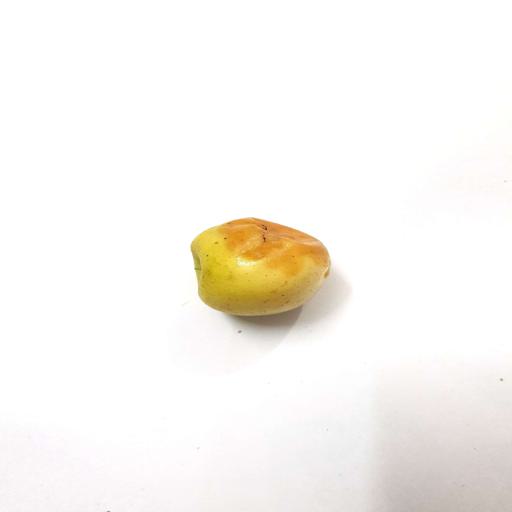
Label: bruised